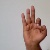
The image shows a hand gesture representing the letter 'F' in Indian Sign Language.